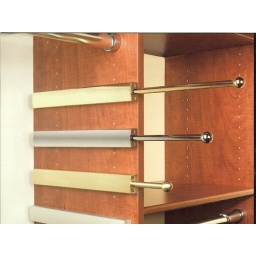
Closets For Life custom designs and builds closets for home or office in Minnesota.952-484-0416